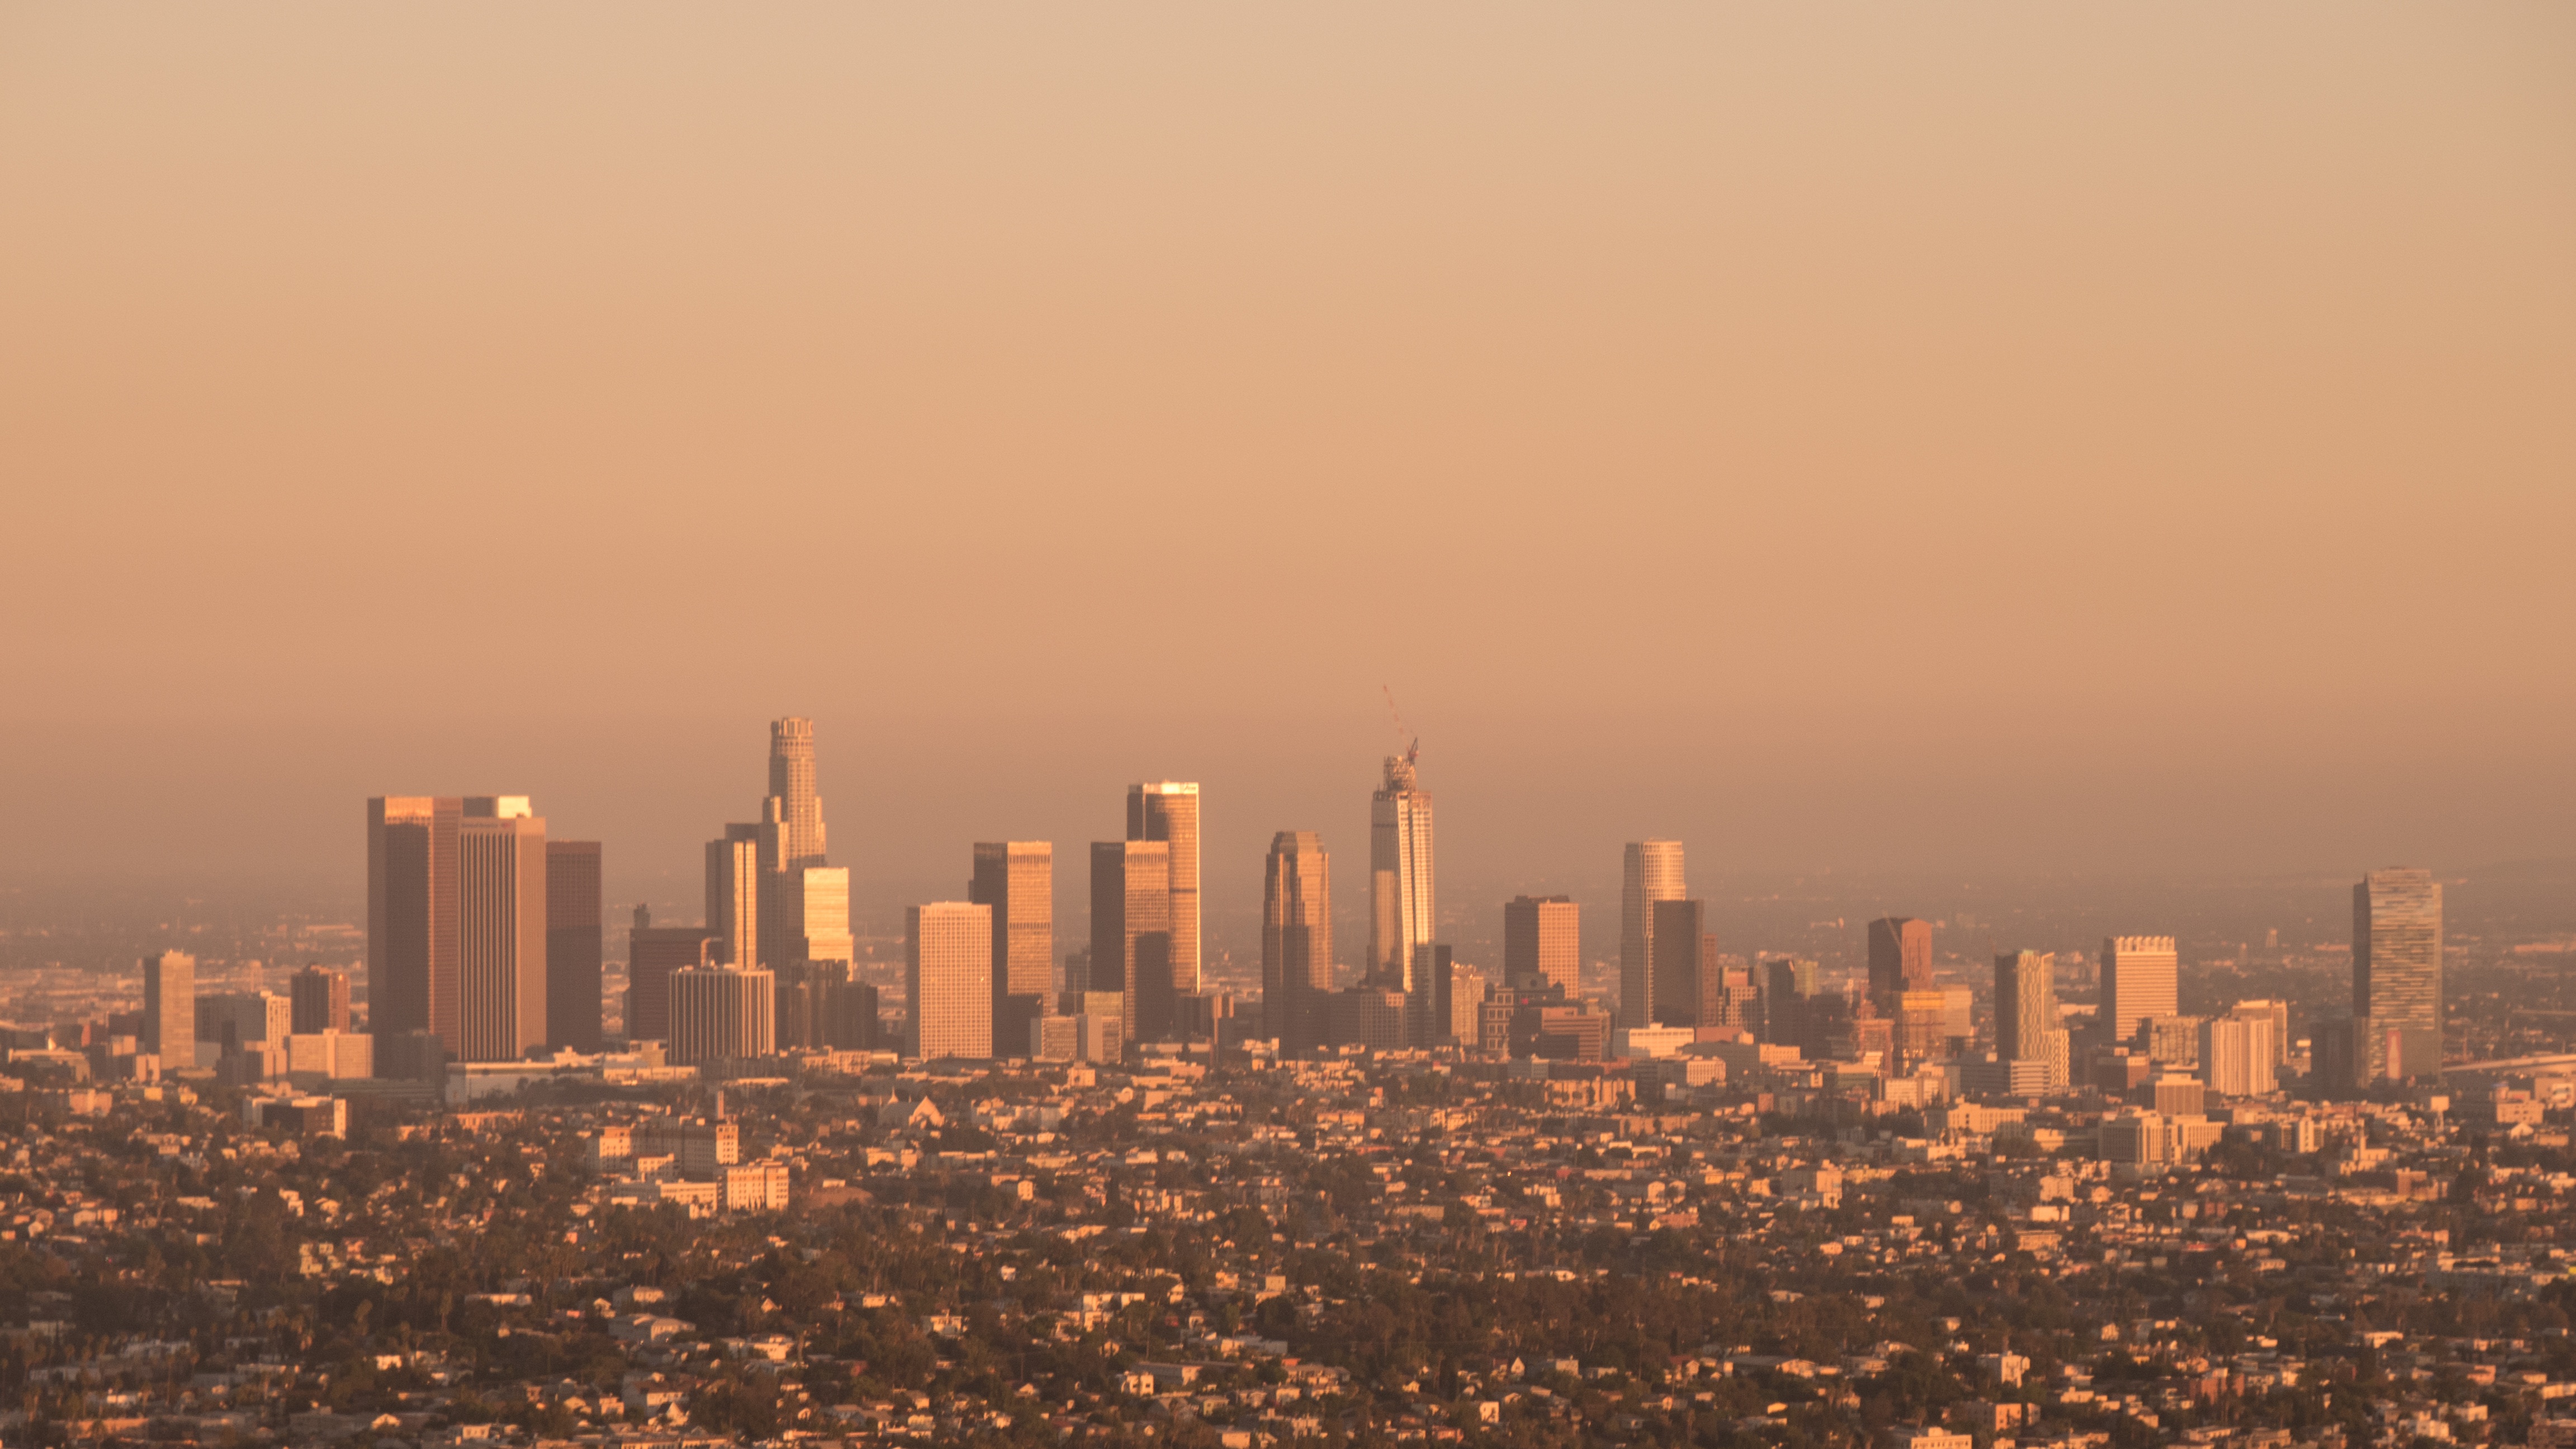
horizon, sunrise, sunset, skyline, morning, dawn, city, skyscraper, cityscape, downtown, dusk, evening, haze, metropolis, geographical feature, atmospheric phenomenon, human settlement, metropolitan area